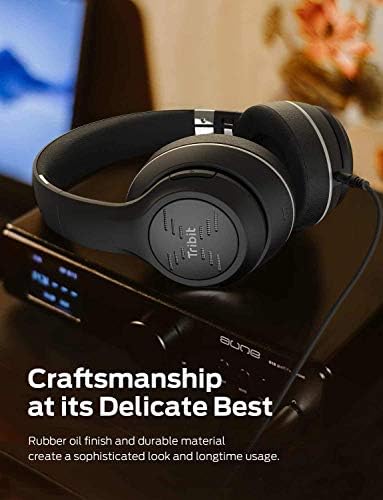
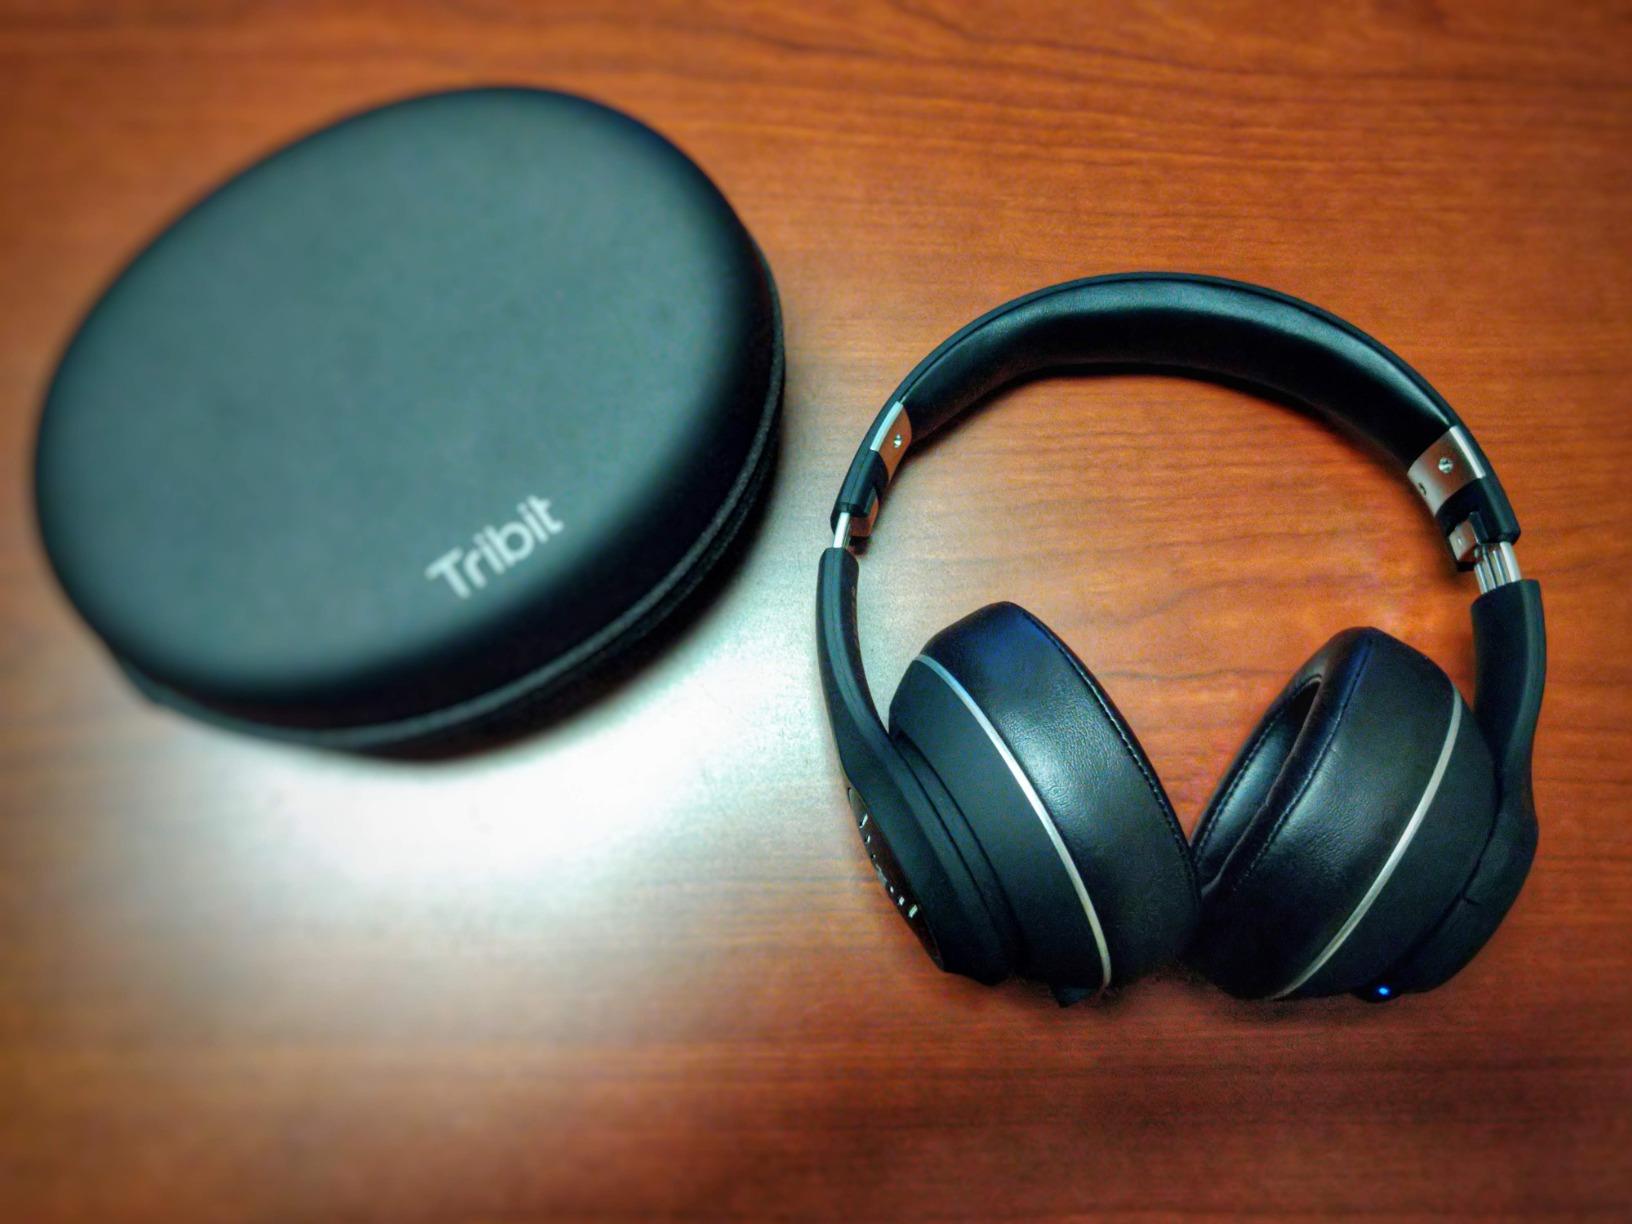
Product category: headphones
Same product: yes